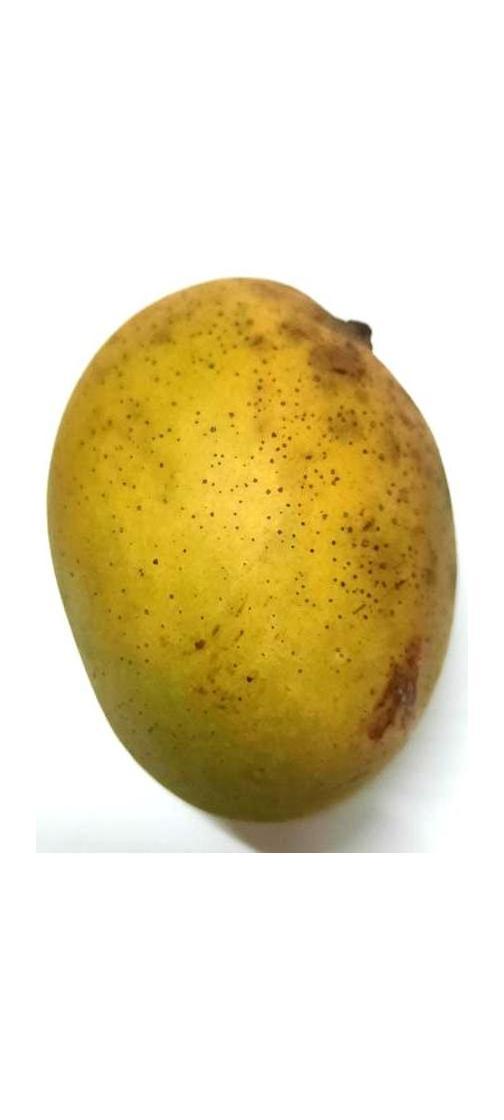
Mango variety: Shada